Judy Turner

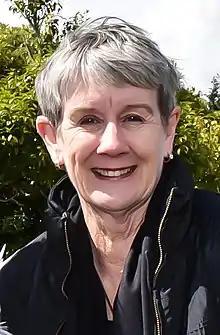
Turner in 2019

Judith Anne Turner (born 2 August 1956) is a New Zealand politician who was the deputy leader of United Future New Zealand. She was a member of the New Zealand House of Representatives as a list MP from 2002 to 2008, and the mayor of Whakatāne from 2019 to 2022.